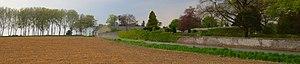
Chercq
Chercq est un village au bord de l'Escaut, dans le Hainaut, en Belgique. Administrativement il fait partie de la ville belge de Tournai, située en Région wallonne. C'était une commune à part entière avant la fusion des communes de 1977.